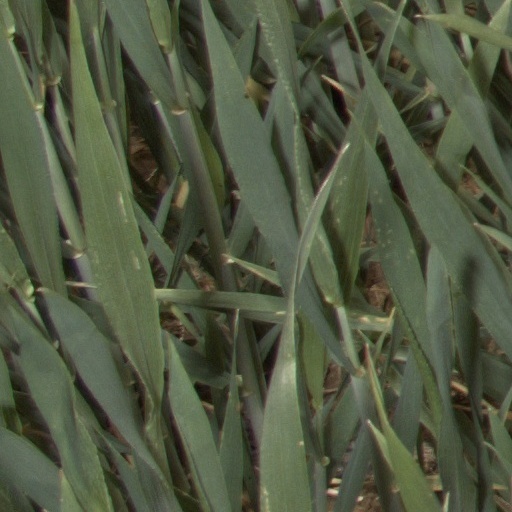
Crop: wheat